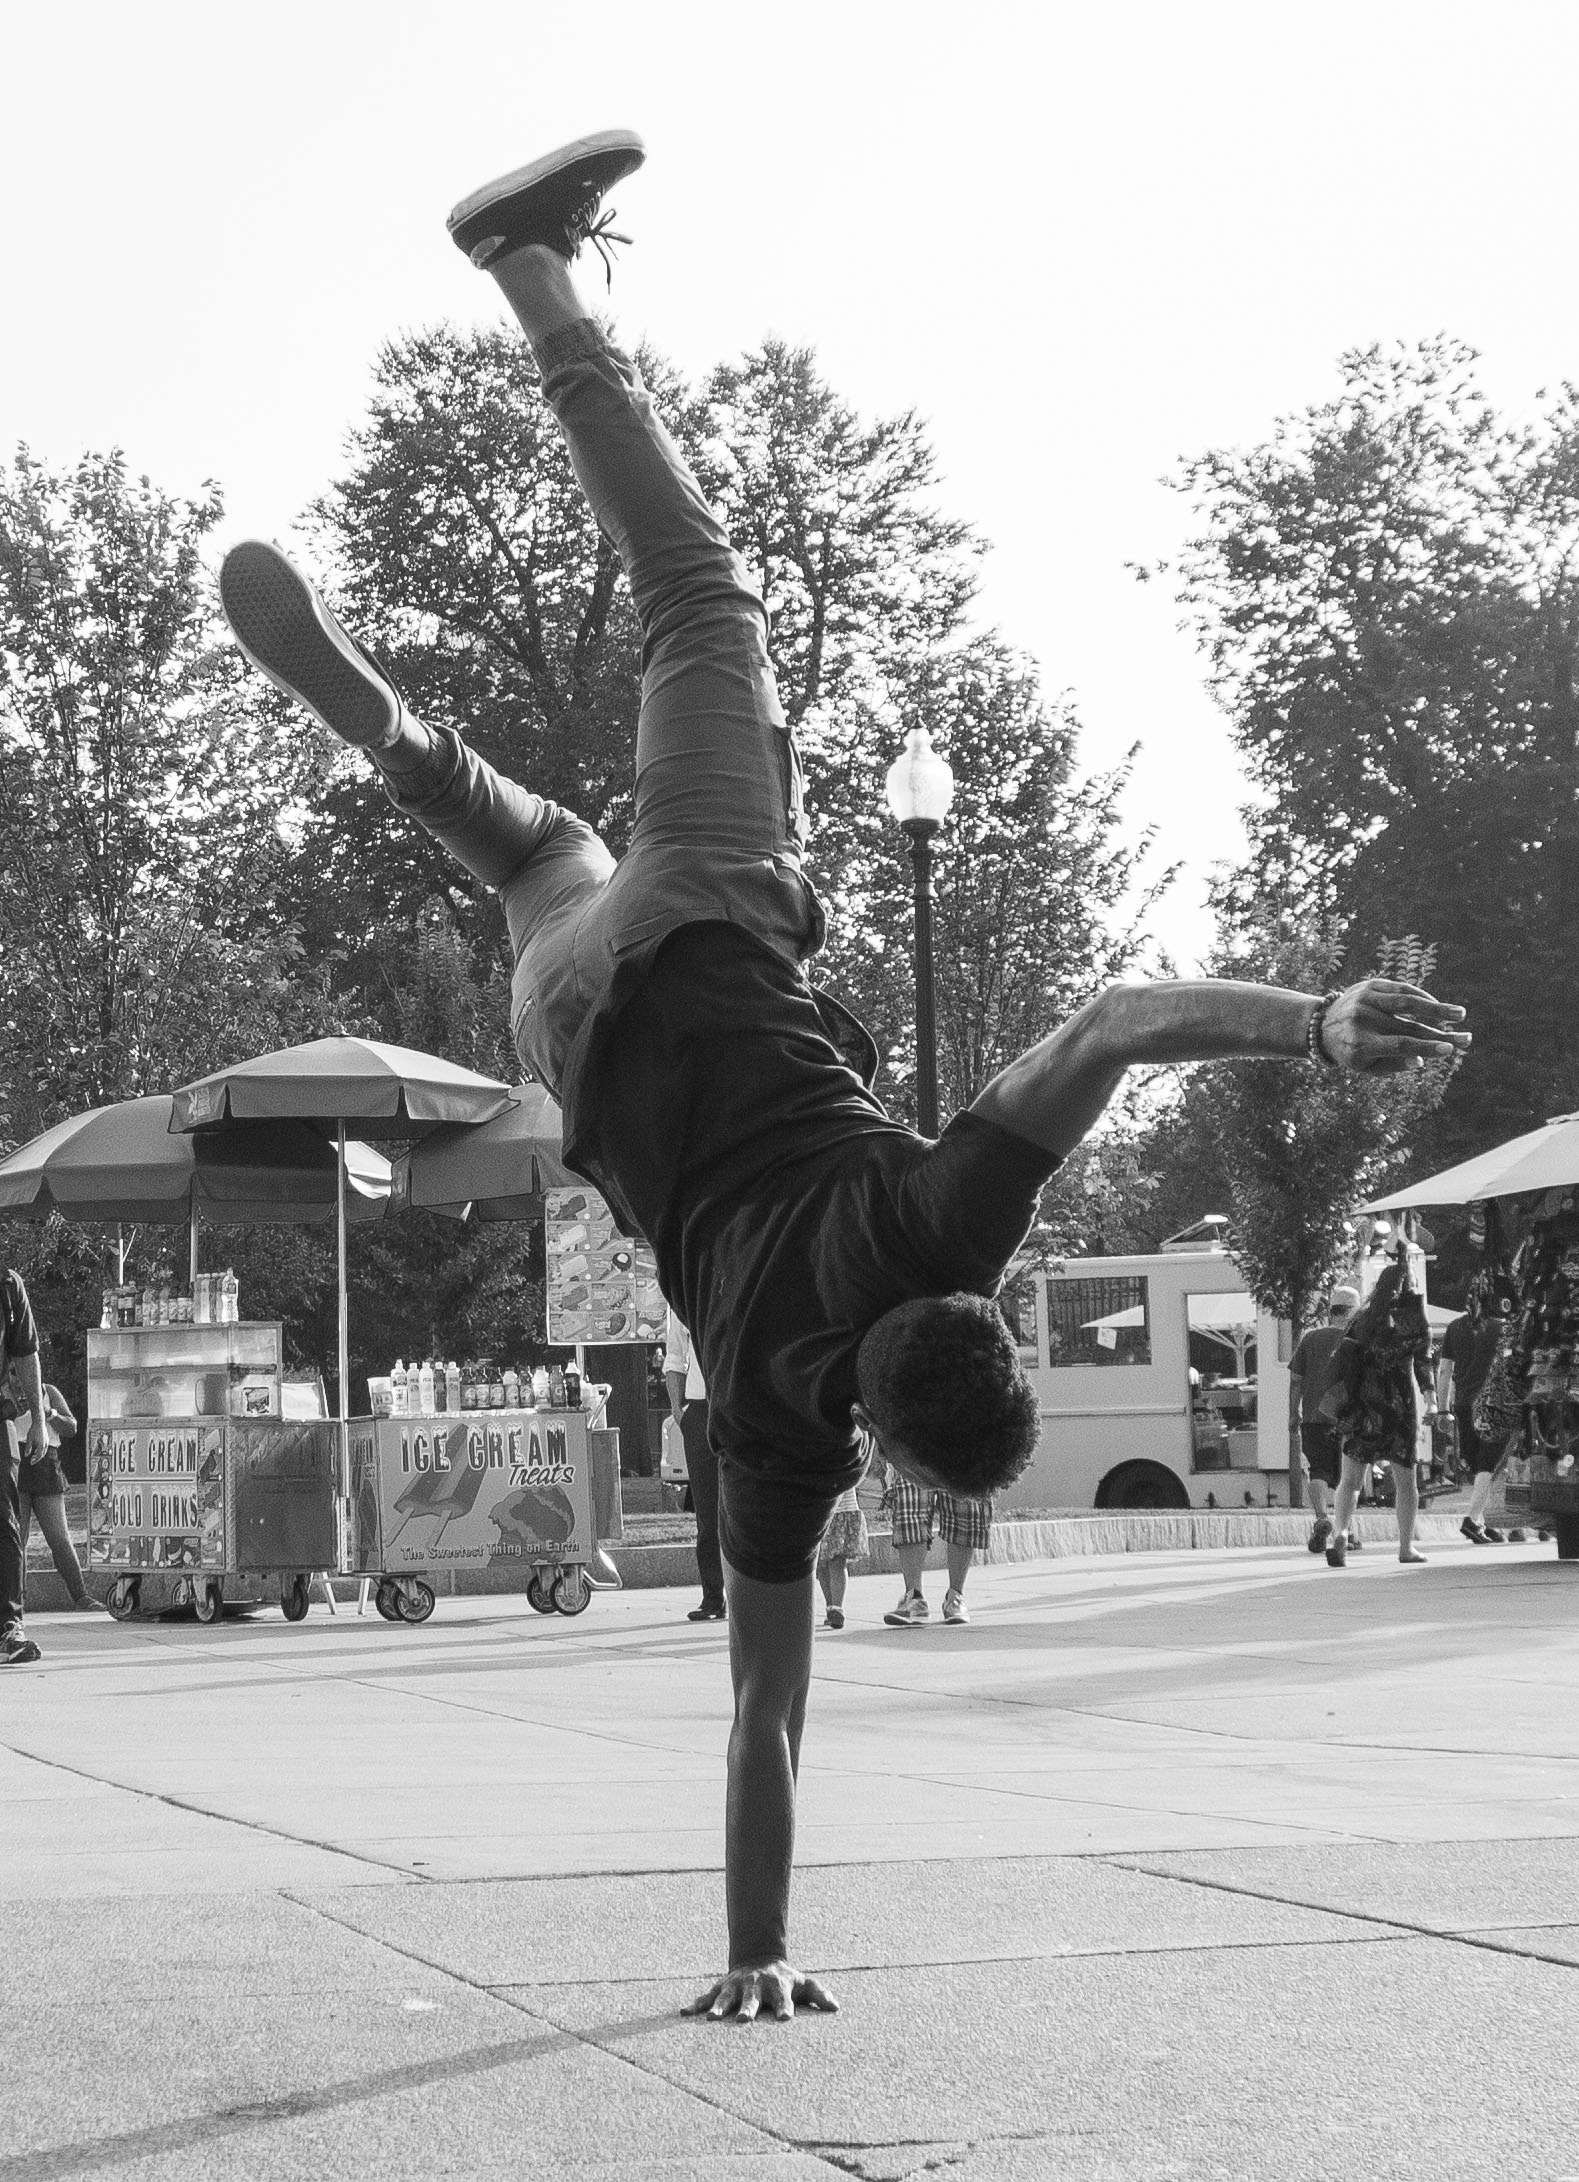
black and white, dance, black, monochrome, performance art, sports, monochrome photography, physical fitness